Symphurus thermophilus

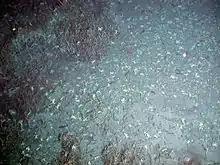
"S. thermophilus" and bythograeid crabs on the crust of a molten sulfur lake at the Nikko Seamount.

"S. thermophilus" occurs only within relatively shallow active hydrothermal vent sites at a depth of 239–733 m, with most found between 300–400 m. Both adults and juveniles are found in the same habitats. Unusually for a vent fish, "S. thermophilus" favors environments that are rich in sulfur; they have been observed oriented vertically on solid sulfur walls, resting on beds of newly congealed sulfur adjacent to a rivulet of molten sulfur, and even on a thin crust of consolidated sulfur pebbles overlaying a molten sulfur bed with a temperature of 187 °C (though the crust is considerably cooler).